St Christopher le Stocks

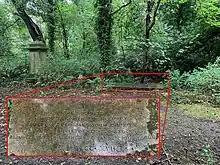
St Christopher le Stocks memorial in Nunhill cemetery

The remains of those interred in the church and churchyard of St Christopher's were removed during development of the Bank of England in 1867 to Nunhead Cemetery in South East London. When the bank underwent wholesale redevelopment in the 1930s, further relocations of interred remains were made to Nunhead in 1933.